Boyce College

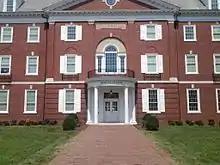
Main entrance to Mullins Hall at Boyce College

Boyce College was originally housed in W.O. Carver Hall, but was moved into the newly renovated Mullins Complex in August 2014. The renovation of Mullins includes 86 suite-style dormitories with 350 beds, 17 faculty offices, and Sampey Commons (a gathering area that includes a rock climbing wall, two kitchens, a recording studio, and an entertainment lounge). Boyce College continues to share classrooms with Southern Seminary in W.O. Carver Hall, Rankin Hall, and Norton Hall. It also shares the Honeycutt Campus Center and the James P. Boyce Centennial Library with the seminary community.